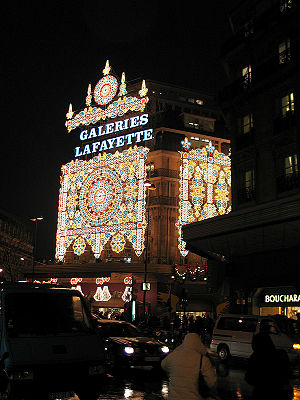
Galeries Lafayette
Stormagasinets hovedbygning op til jul 2004.
Galeries Lafayette, egentlig Les Galeries Lafayette Haussmann, er en fransk kæde af stormagasiner med i alt 63 butikker verden over med butikken på Boulevard Haussmann i Paris' 9. arrondissement.